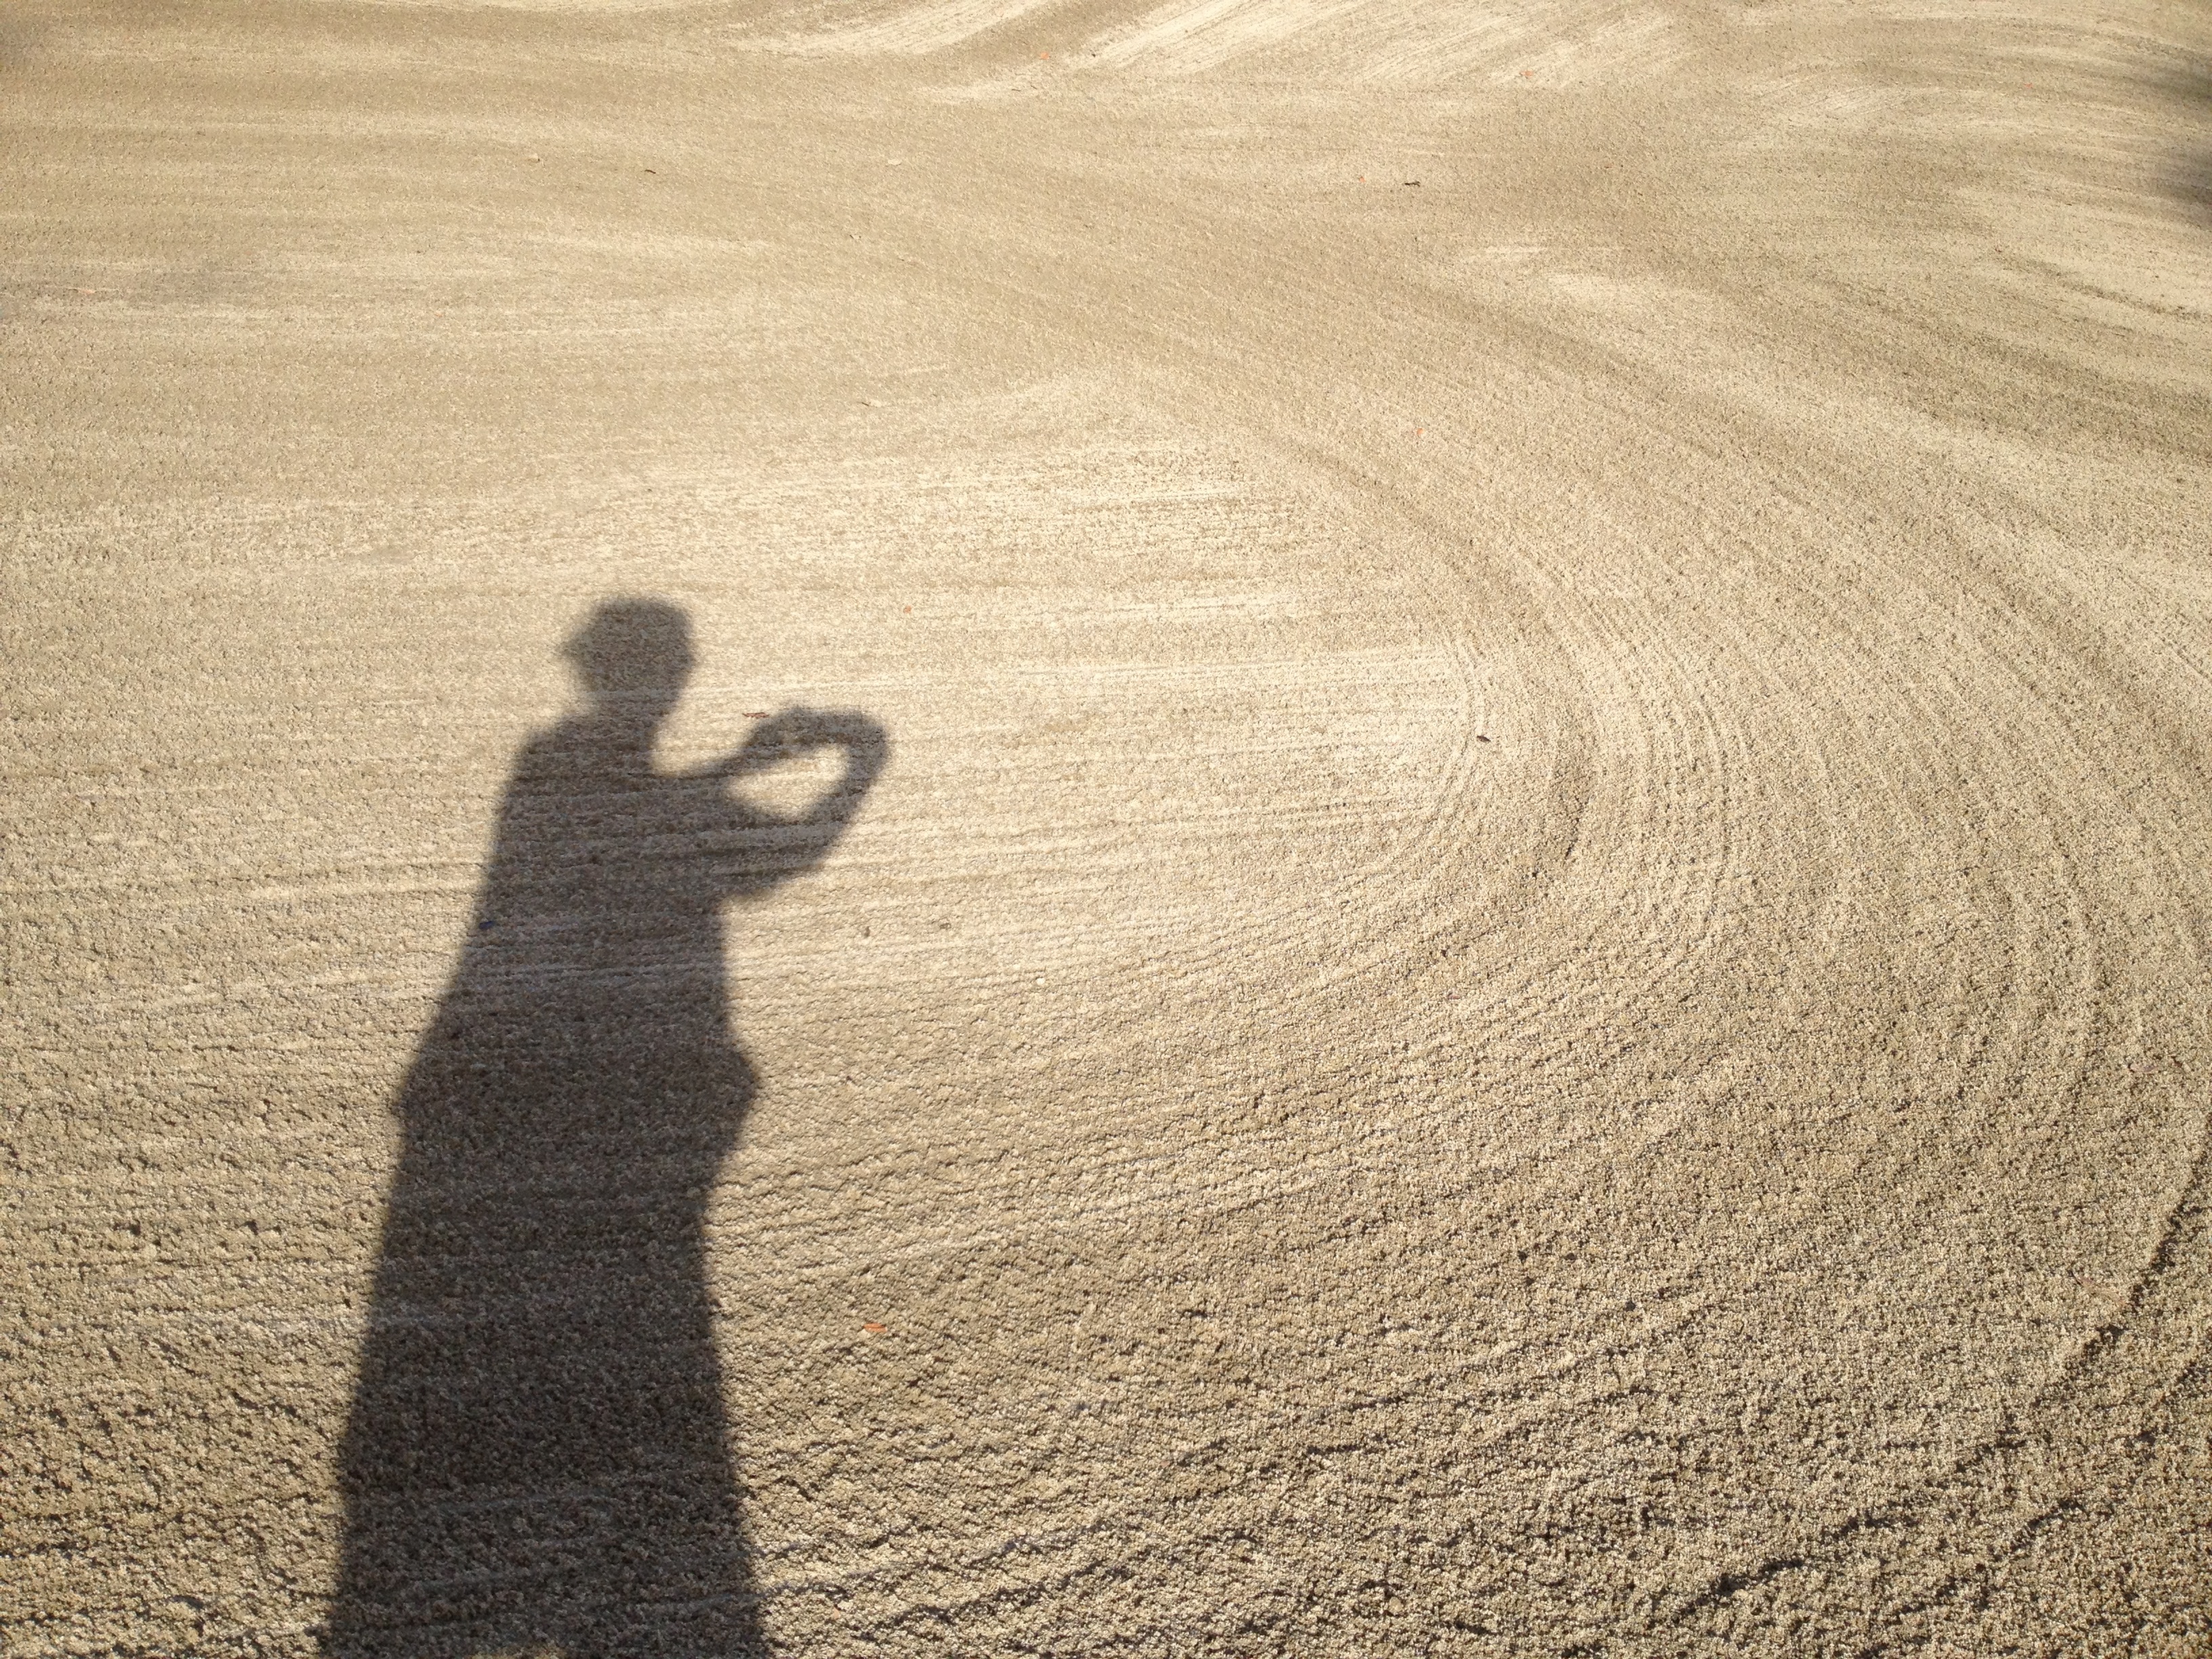
sand, field, asphalt, line, shadow, soil, shape, spirals, flooring, road surface, grass family, woman shadow in sand